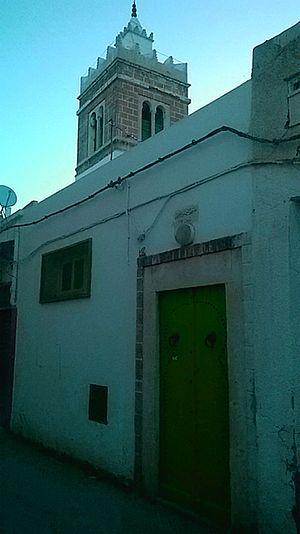
El Halfaouine , la médina de Tunis الحلفاوين , مدينة تونس العتيقة
La mosquée Hammam El Rmimi est une mosquée tunisienne située dans le quartier de Halfaouine, au niveau du faubourg nord de la médina de Tunis.